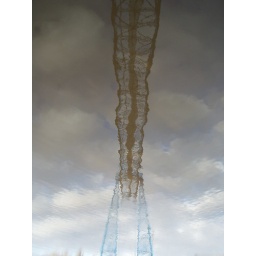
Reflection of the Transporter bridge in the river tees